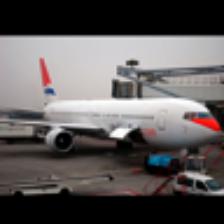
Label: NonHuman